Southfield City Centre

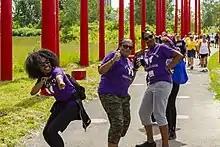
Southeast Michigan Take Steps - Crohn's & Colitis Foundation Walk (June 2019)

In 2017, "Pioneer Family II", a sculpture created by Belgian-Canadian artist Andreas Drenters was installed at Mary Thompson Farm, a historical farm site that complements the materials used for the sculpture.